Nöel Dolla

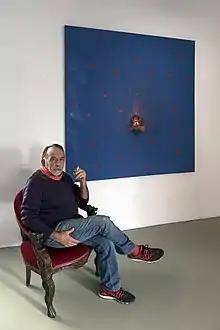
Noël Dola

Noël Dolla (born May 5, 1945) is a French Postwar painter. He was the youngest member of the Supports/Surfaces group, which emerged in the late 1960s in France. Since the late 1960s, the artist has had many exhibitions including international exhibitions. Some solo exhibitions include Ceysson Gallery in Geneva, Luxembourg, and Paris, Galerie des Multiples in